William Baffin

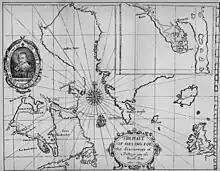
Map of a voyage undertaken by Thomas James, with Baffin Bay based on Baffin's charts. Baffin's cartography appears accurate, and clearly identifies the shape of the bay.

With the abandonment of projects for the Northwest Passage, Baffin took service with the East India Company, possibly with the intent of eventually discovering the passage from the western end. He left as master's mate to Andrew Shilling, captain of "Anne Royal", on 4 February 1617. The fleet – under the command of Captain Martin Pring – reached Saldanha Bay in South Africa on 21 June and Surat in British India in September. Baffin's ship then performed separate service on runs to Mocha in Yemen and other ports of the Red Sea and Persian Gulf. Upon his return to London in September, 1619, the company granted him special recognition for the valuable charts he had made during the course of his voyage.